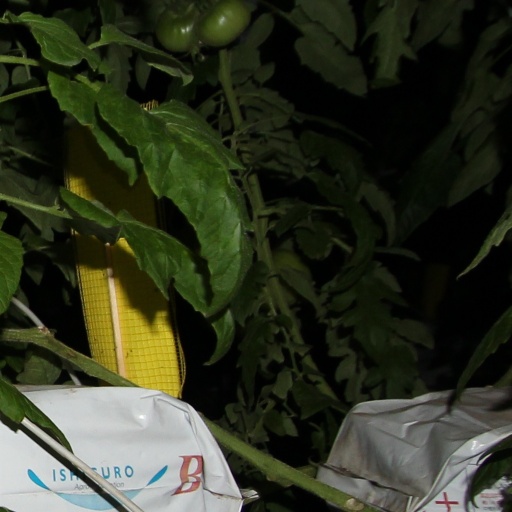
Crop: tomato